Richard Benjamin Harrison

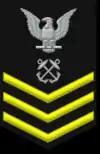
Harrison achieved the rate of petty officer first class while serving in the United States Navy.

When he was 17, Harrison attended a barn dance, where he met his future wife, Joanne Rhue, the daughter of Joseph Rhue, a county judge, who later became one of the lead attorneys for Philip Morris in North Carolina. They married in 1960. Before they married, however, Harrison stole a car, and after he was arrested, was given a choice by the judge to go to prison or the military. Harrison chose the latter, entering the United States Navy in October 1958. Joanne became pregnant with their first child immediately after they married, and Sherry, their first child, was born with Down syndrome. They also had three sons, Joseph, Rick, and Chris. Harrison left the Navy in February 1962, but re-enlisted fourteen months later in order to obtain the health care benefits necessary to meet Sherry's medical expenses. She died when she was six years old.